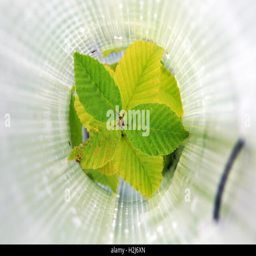
beech tree protected from animals growing inside a defused plastic tube